Moszczenica Pomorska railway station

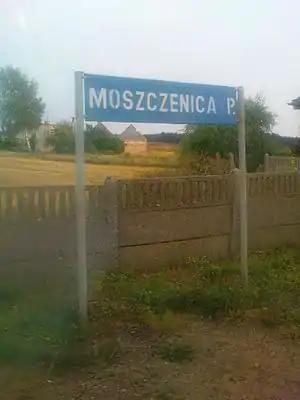

Moszczenica Pomorska is a PKP railway station in Moszczenica, Pomeranian Voivodeship, Poland.